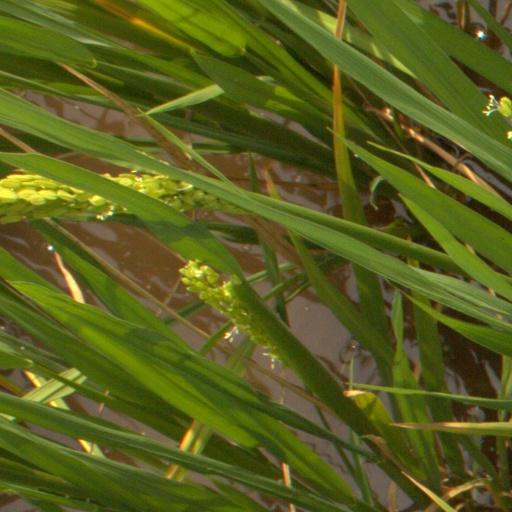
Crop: rice